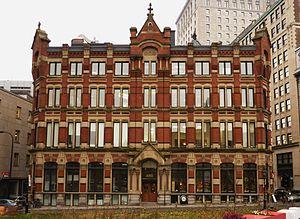
Le Vieux Sun Life est un immeuble qui a marqué l'histoire du Vieux-Montréal à la suite de l'implantation de la Compagnie Sun Life dans la métropole.